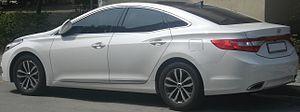
La Hyundai Grandeur est un véhicule du constructeur automobile sud-coréen Hyundai Motor vendu depuis 1986 en Corée du Sud. Depuis 2000, elle est exportée en Amérique du Nord et en Europe sous le nom de Hyundai XG et Hyundai Azera successivement.